Wilhelm von Brincken

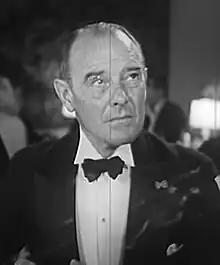
Brincken in "International Crime" (1938)

Wilhelm von Brincken (May 27, 1881 – January 18, 1946), also known as Wilhelm L. von Brincken, William Vaughn, William von Brinken, and William Vaughan, was a German diplomat and spy during World War I, who went on to become an American character actor of the silent and talkie eras.